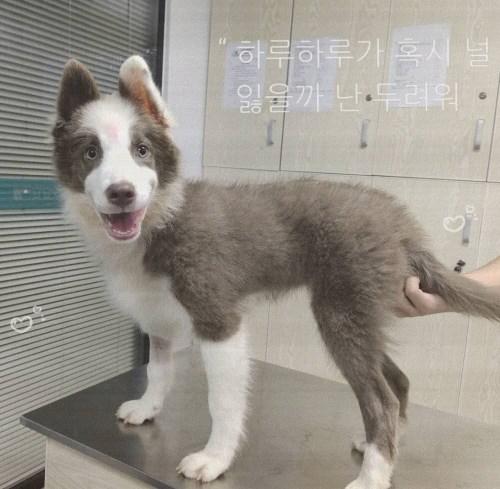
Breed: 2594-n000109-Border_collie